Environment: real
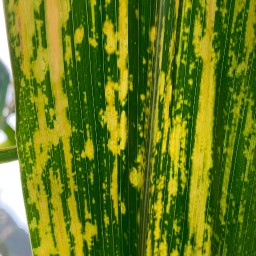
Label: lethal_necrosis